Vladimir Smirnov (mathematician)

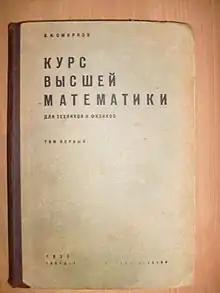
Курс высшей математики Volume I, 1930

Smirnov is also widely known among students for his five volume series (in seven books) "A Course in Higher Mathematics" (Курс высшей математики) (the first volume was written jointly with Jacob Tamarkin).